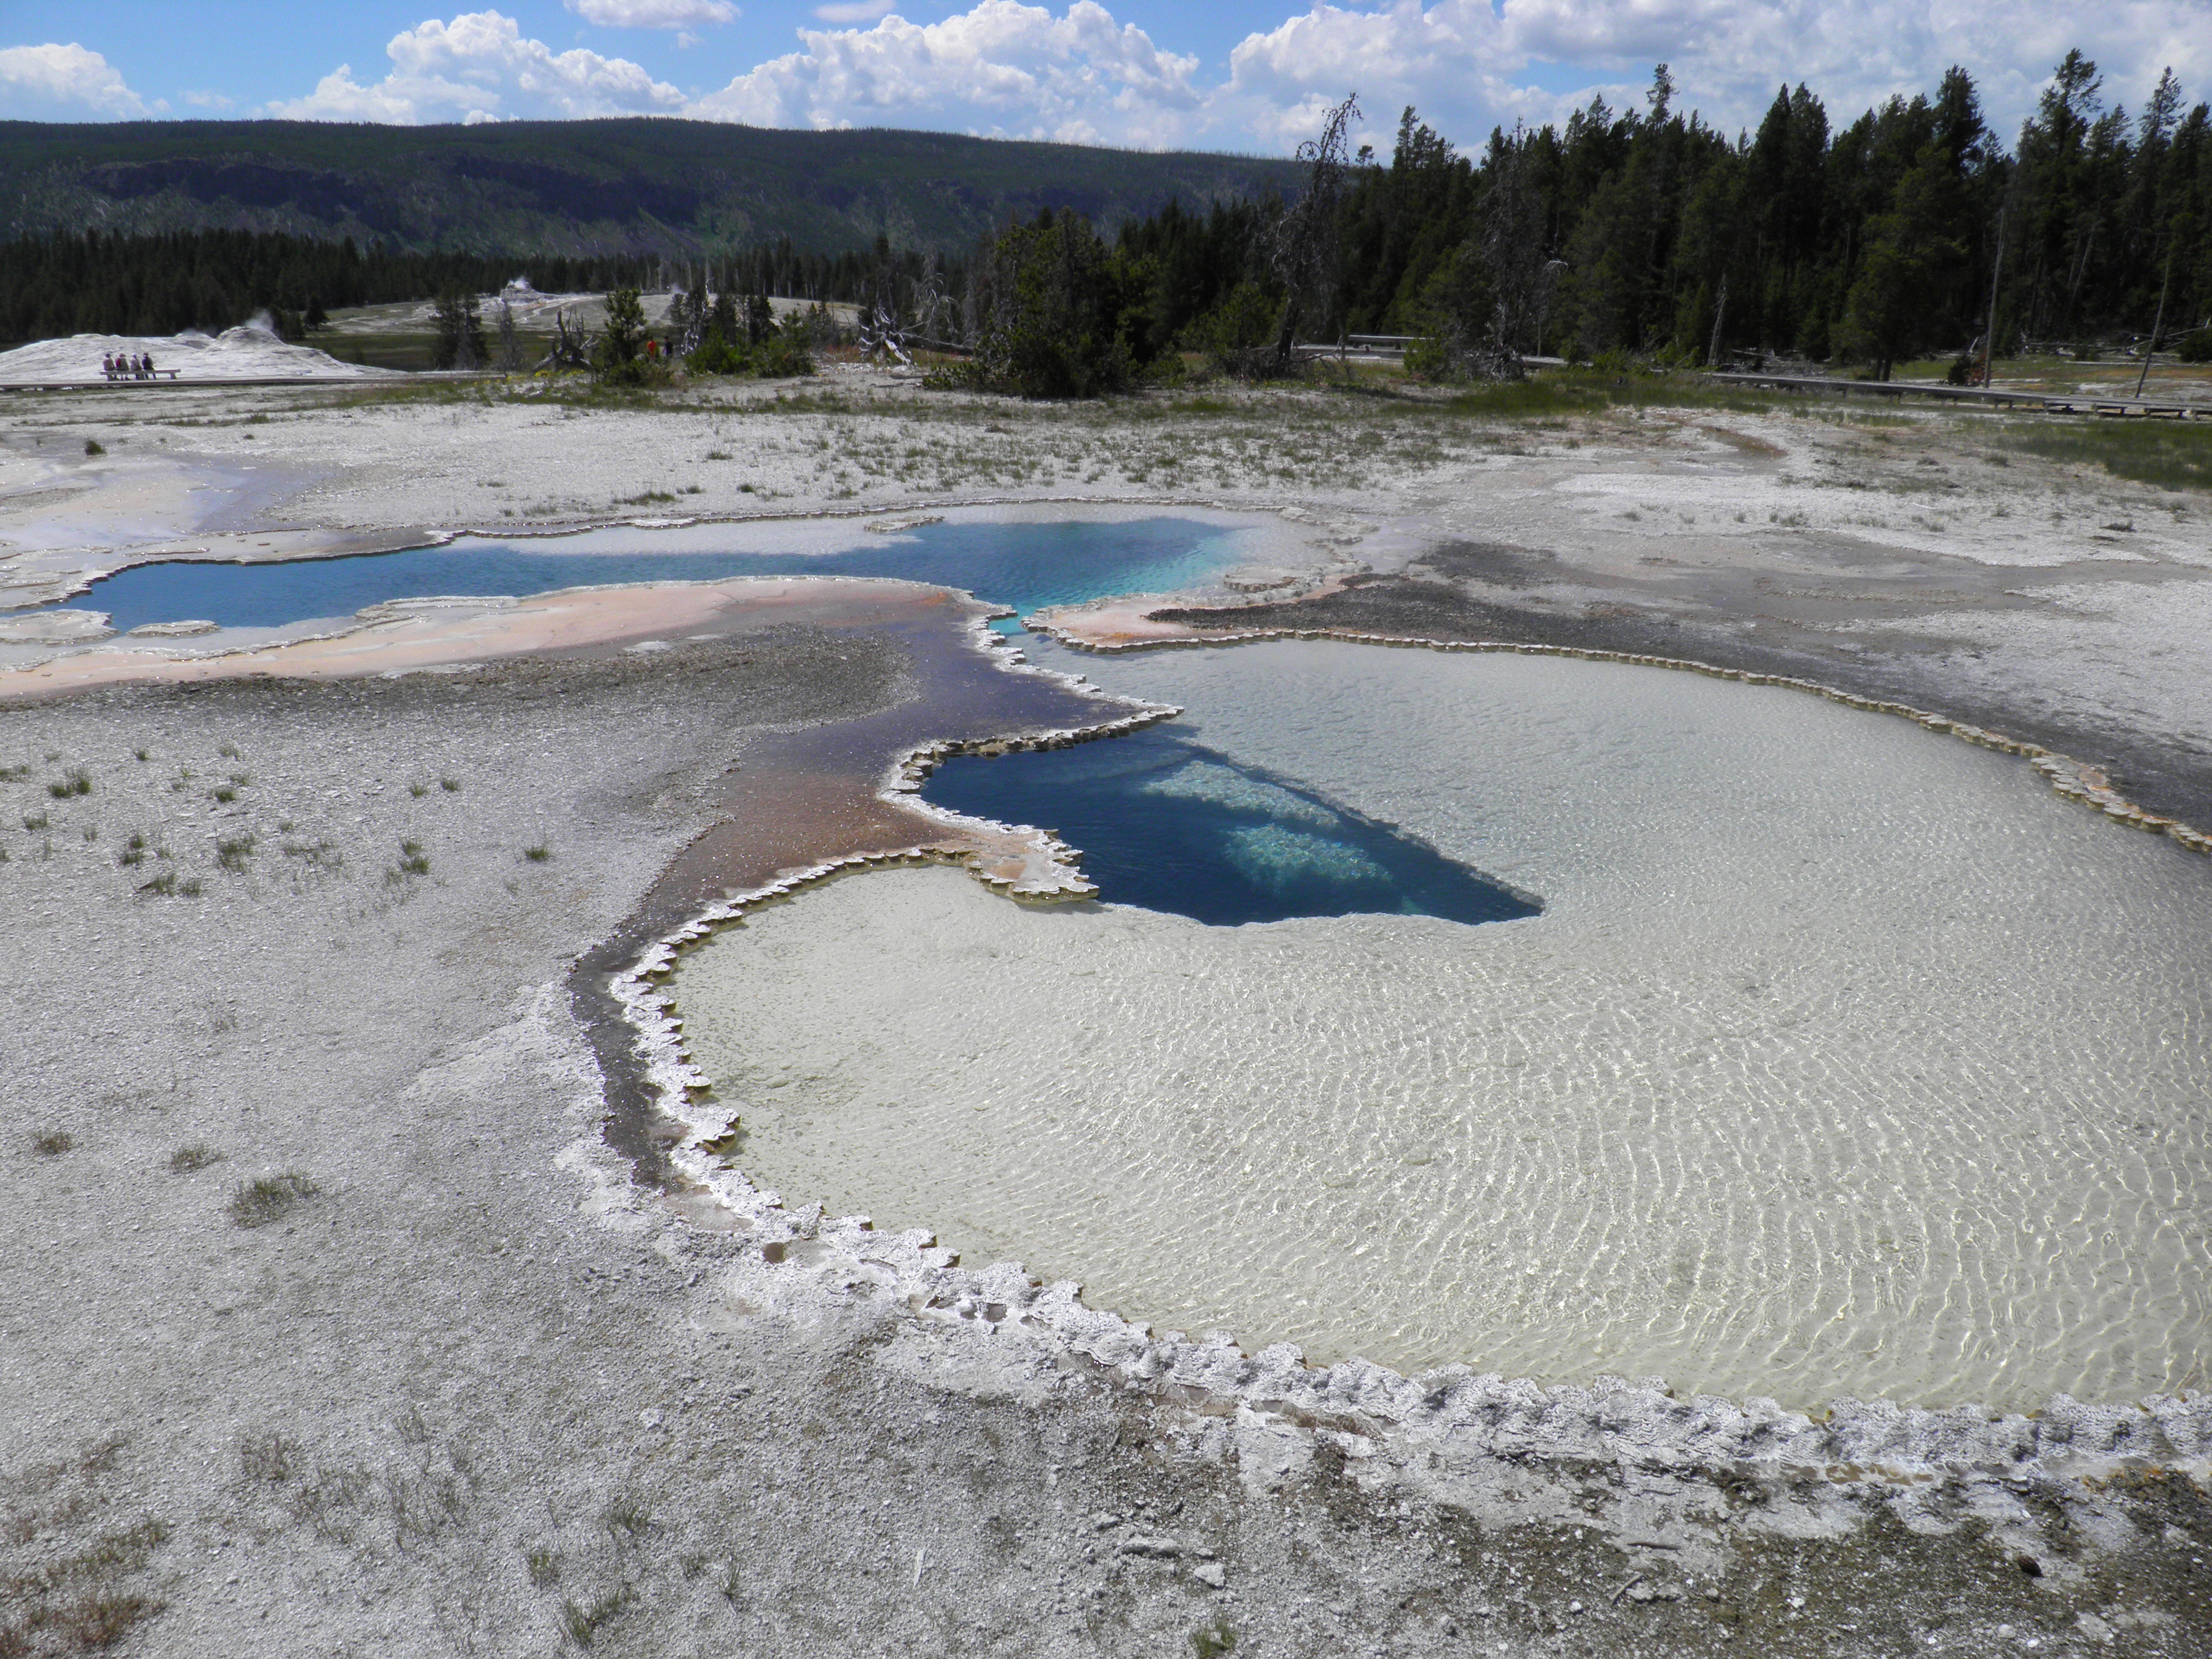
beach, landscape, sea, coast, water, nature, forest, sand, snow, countryside, shore, lake, country, summer, stream, ice, spring, usa, tourism, body of water, yellowstone, trees, woods, outside, geology, basin, habitat, wyoming, tundra, mineral, silt, landform, mudflat, natural environment, geographical feature, residue